Robert Dudley, 1st Earl of Leicester

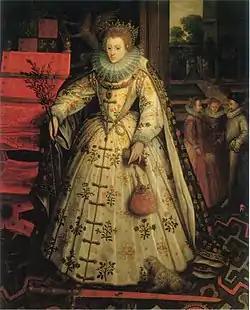
Queen Elizabeth at Wanstead Hall. The figures in the garden may include representations of Robert and Lettice Dudley. Painting by Marcus Gheeraerts the Elder

The prospect of marriage to the Countess of Essex on the horizon, Leicester finally drew a line under his relationship with Douglas Sheffield. Contrary to what she later claimed, they came to an amicable agreement over their son's custody. Young Robert grew up in Dudley's and his friends' houses, but had "leave to see" his mother until she left England in 1583. Leicester was very fond of his son and gave him an excellent education. In his will he left him the bulk of his estate (after his brother Ambrose's death), including Kenilworth Castle. Douglas Sheffield remarried in 1579. After the death of Elizabeth I in 1603, the younger Robert Dudley tried unsuccessfully to prove that his parents had married 30 years earlier in a secret ceremony. In that case, he would have been able to claim the earldoms of Leicester and Warwick. His mother supported him, but maintained that she had been strongly against raising the issue and was possibly pressured by her son. Leicester himself had throughout considered the boy as illegitimate.